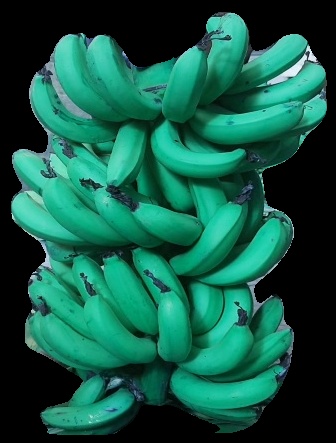
Variety: pachbale
Grade: grade3